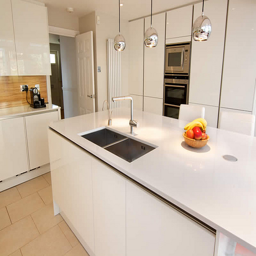
A white modern kitchen with an island bar and kitchen sink.
a kitchen with a sink cupboards and a bowl of fruit
A sterile white kitchen with fruit on the counter
The kitchen is clean and ready to use.
A kitchen is shown with a sink, island and coffee maker.